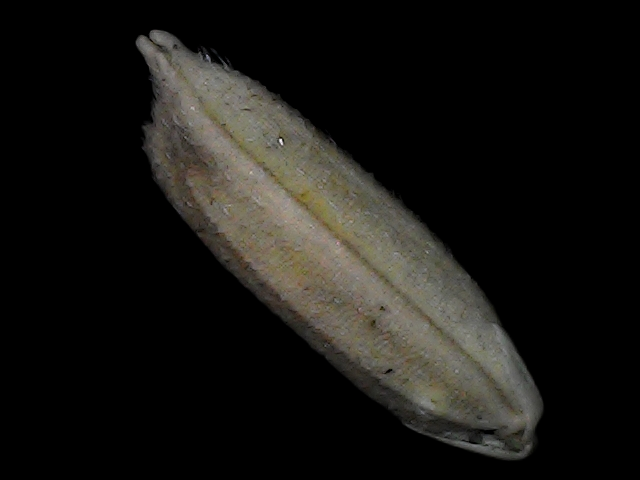
Rice variety: Bd79